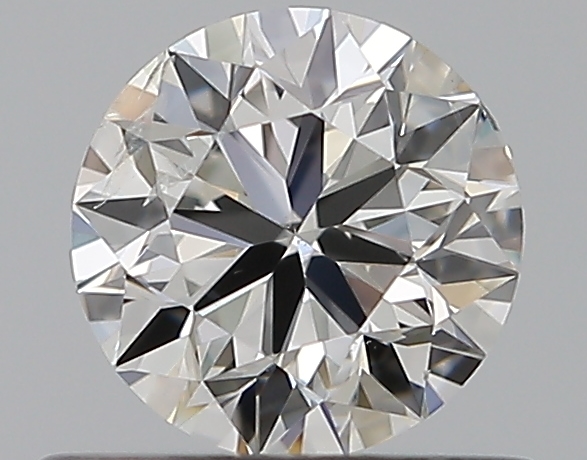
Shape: round
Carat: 0.5
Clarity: SI2
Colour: G
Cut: VG
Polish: EX
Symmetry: VG
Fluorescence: N
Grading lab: GIA
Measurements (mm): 4.98 x 5.03 x 3.18